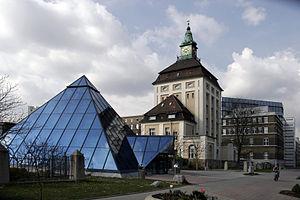
Friedrich Pützer est un universitaire, architecte et urbaniste allemand, ayant contribué à l'édification de plusieurs églises protestantes, et s'étant impliqué dans la préservation des monuments.